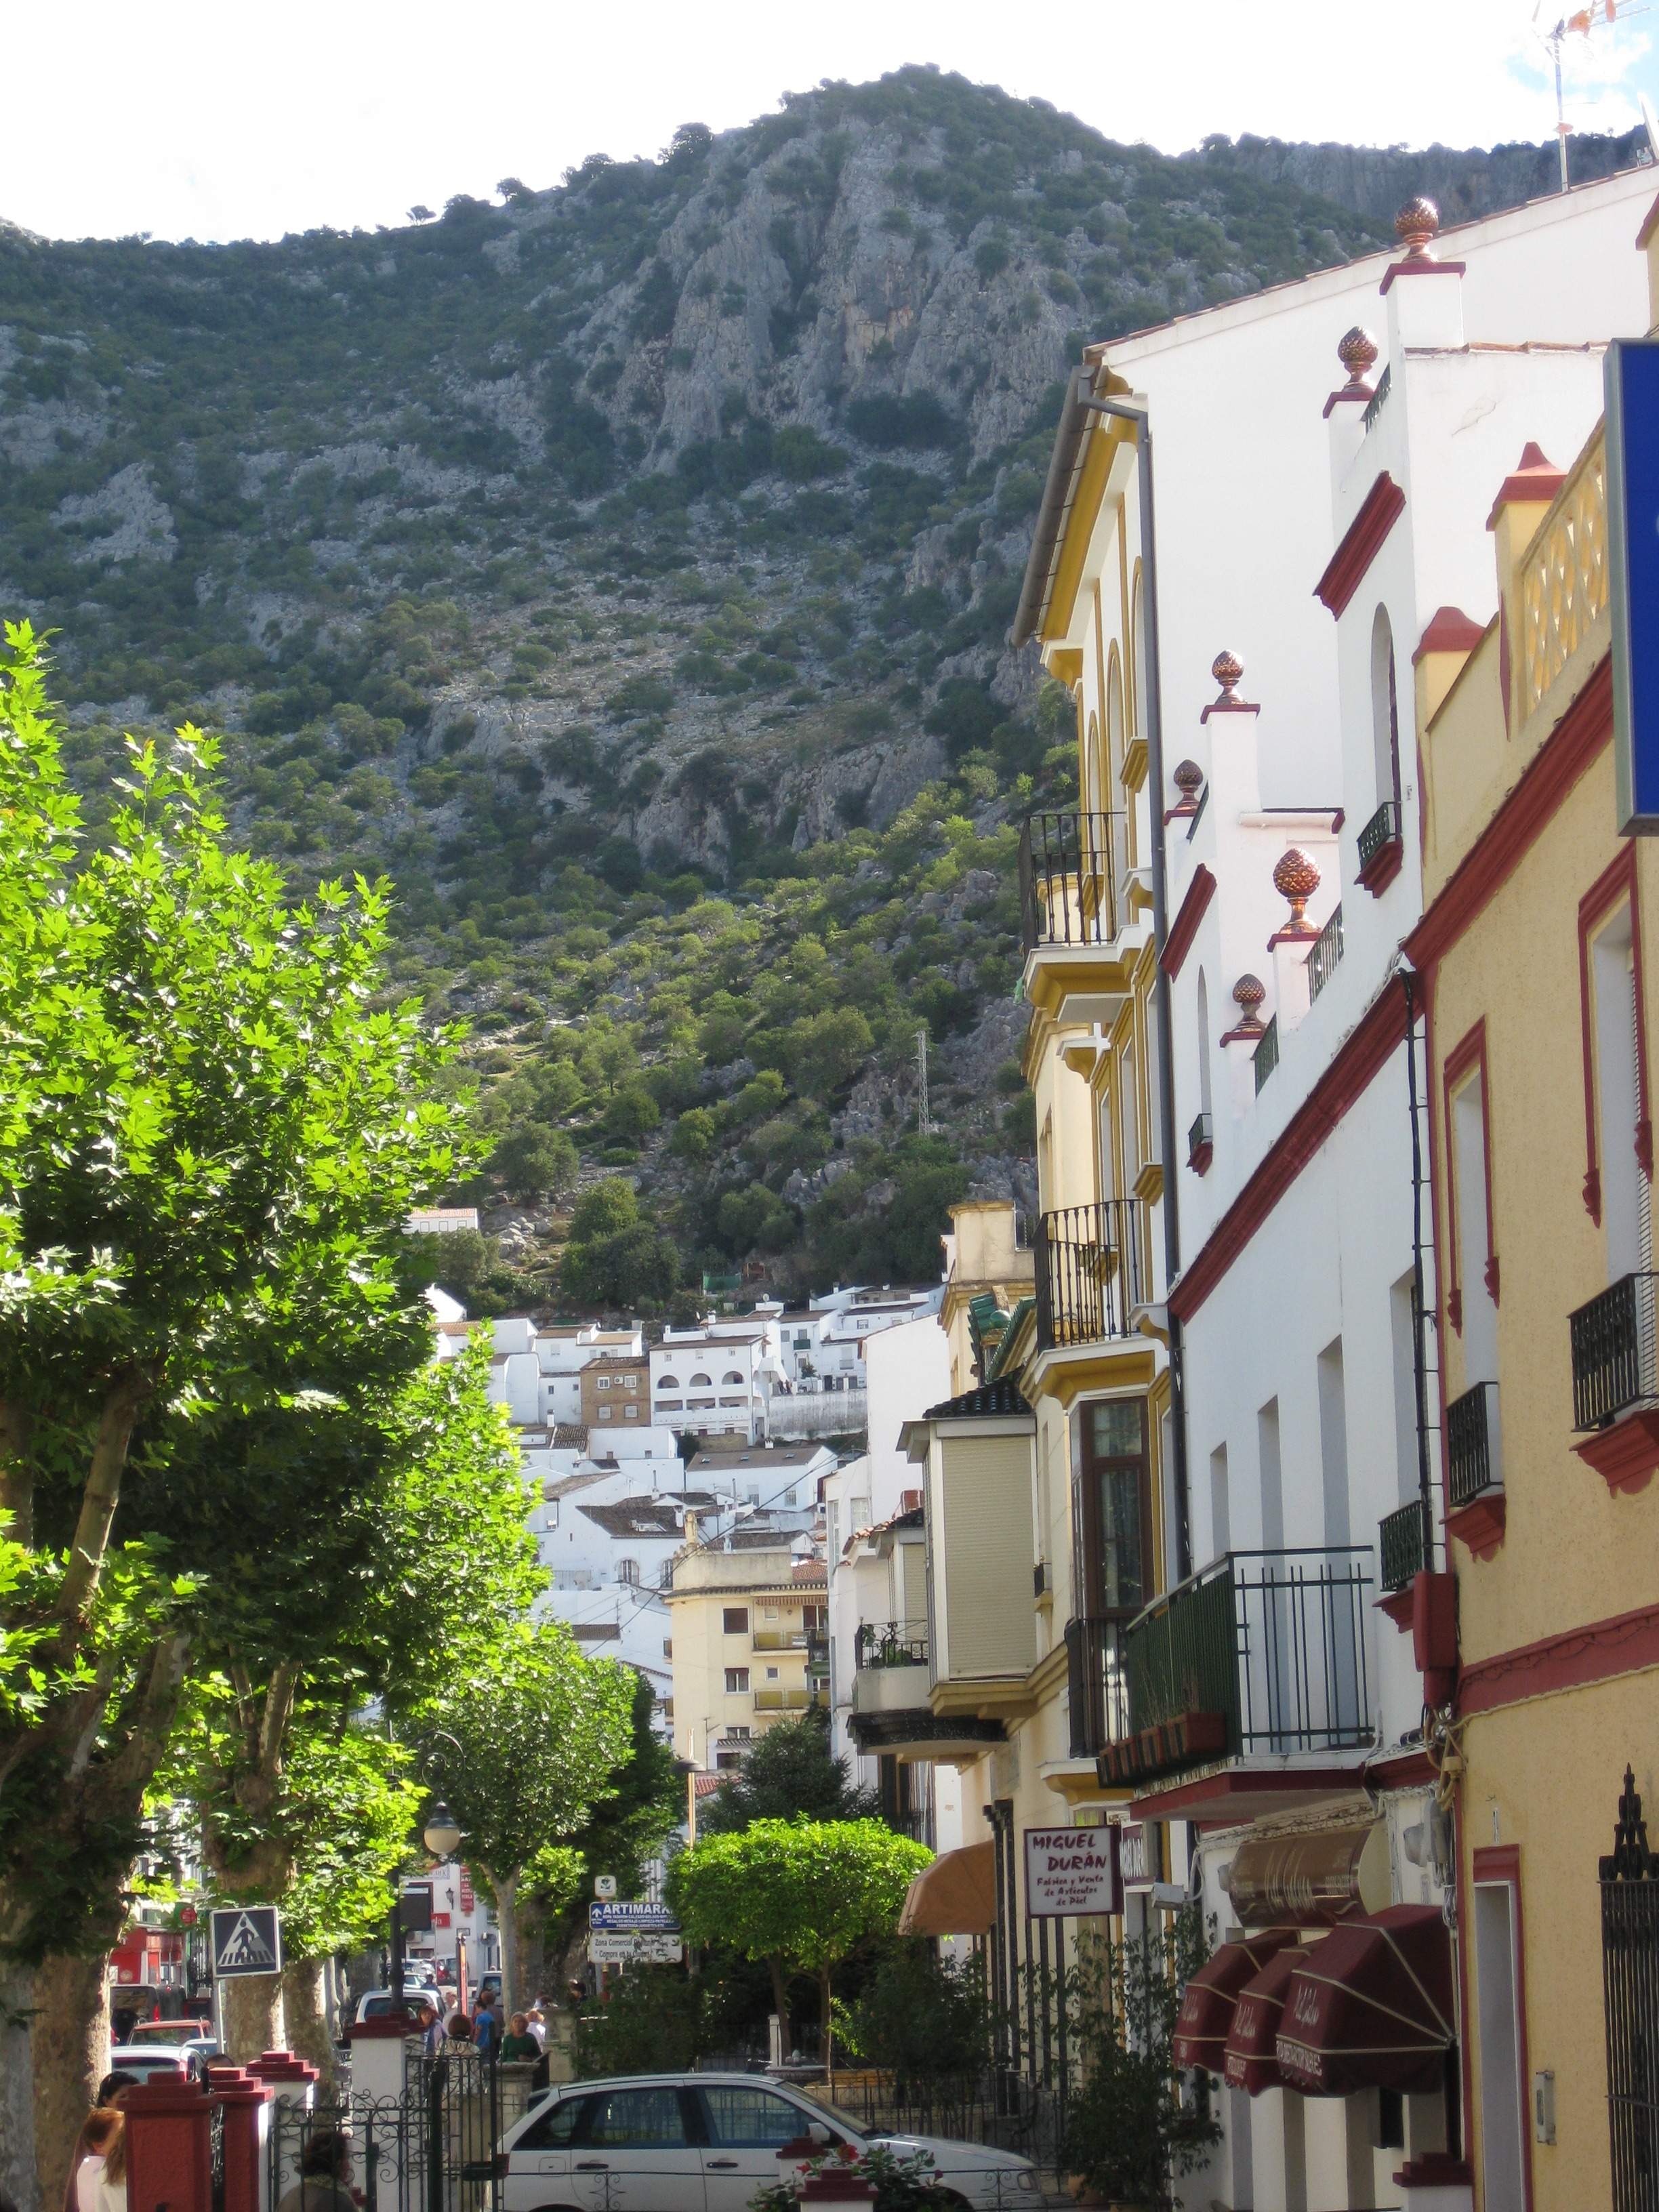
landscape, tree, mountain, people, plant, sky, road, street, house, town, building, city, mountain range, downtown, village, facade, tourism, neighbourhood, mountain village